Charles Pomeroy Stone

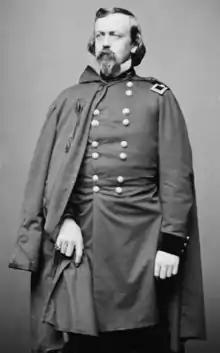
black and white full body image of General Stone in this Union Army uniform with cape

From this order Stone reasonably believed he had support nearby from McCall if needed; what he did not know was that McClellan had ordered McCall back to his previous position at Langley on October 21, putting any help for Stone further away. Stone's division numbered about 10,000 men and was posted around Poolesville, Maryland, about eight miles from Leesburg, with portions of his command at points along the Potomac shore. He moved his artillery to Edward's Ferry along the Potomac, from which he could shell the woods on the opposite side of the river, held by Confederate forces. Stone then sent three small boats with about 100 men from the 1st Minnesota Infantry across, who returned shortly without incident. Near sunset he sent out a small patrol of 20 soldiers of the 15th Massachusetts Infantry to scout toward Leesburg and see whether the Union movements had the desired effect or not. Crossing at Harrison's Island on the river, these men scaled Ball's Bluff and encountered what they believed was a Confederate camp of at least thirty men less than a mile inland. The patrol returned to Harrison's Island around 10 p.m. and reported by messenger to Stone at Edwards Ferry.